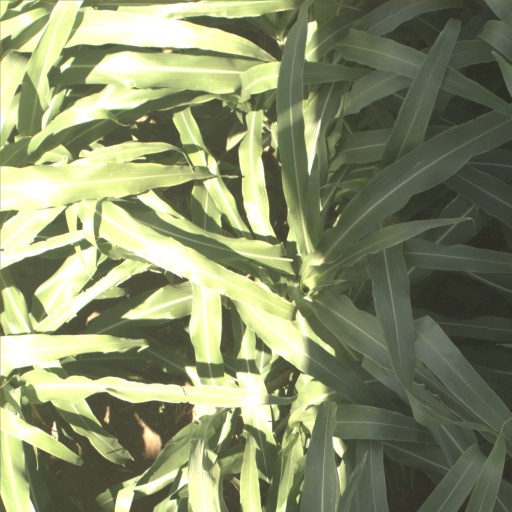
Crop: sorghum